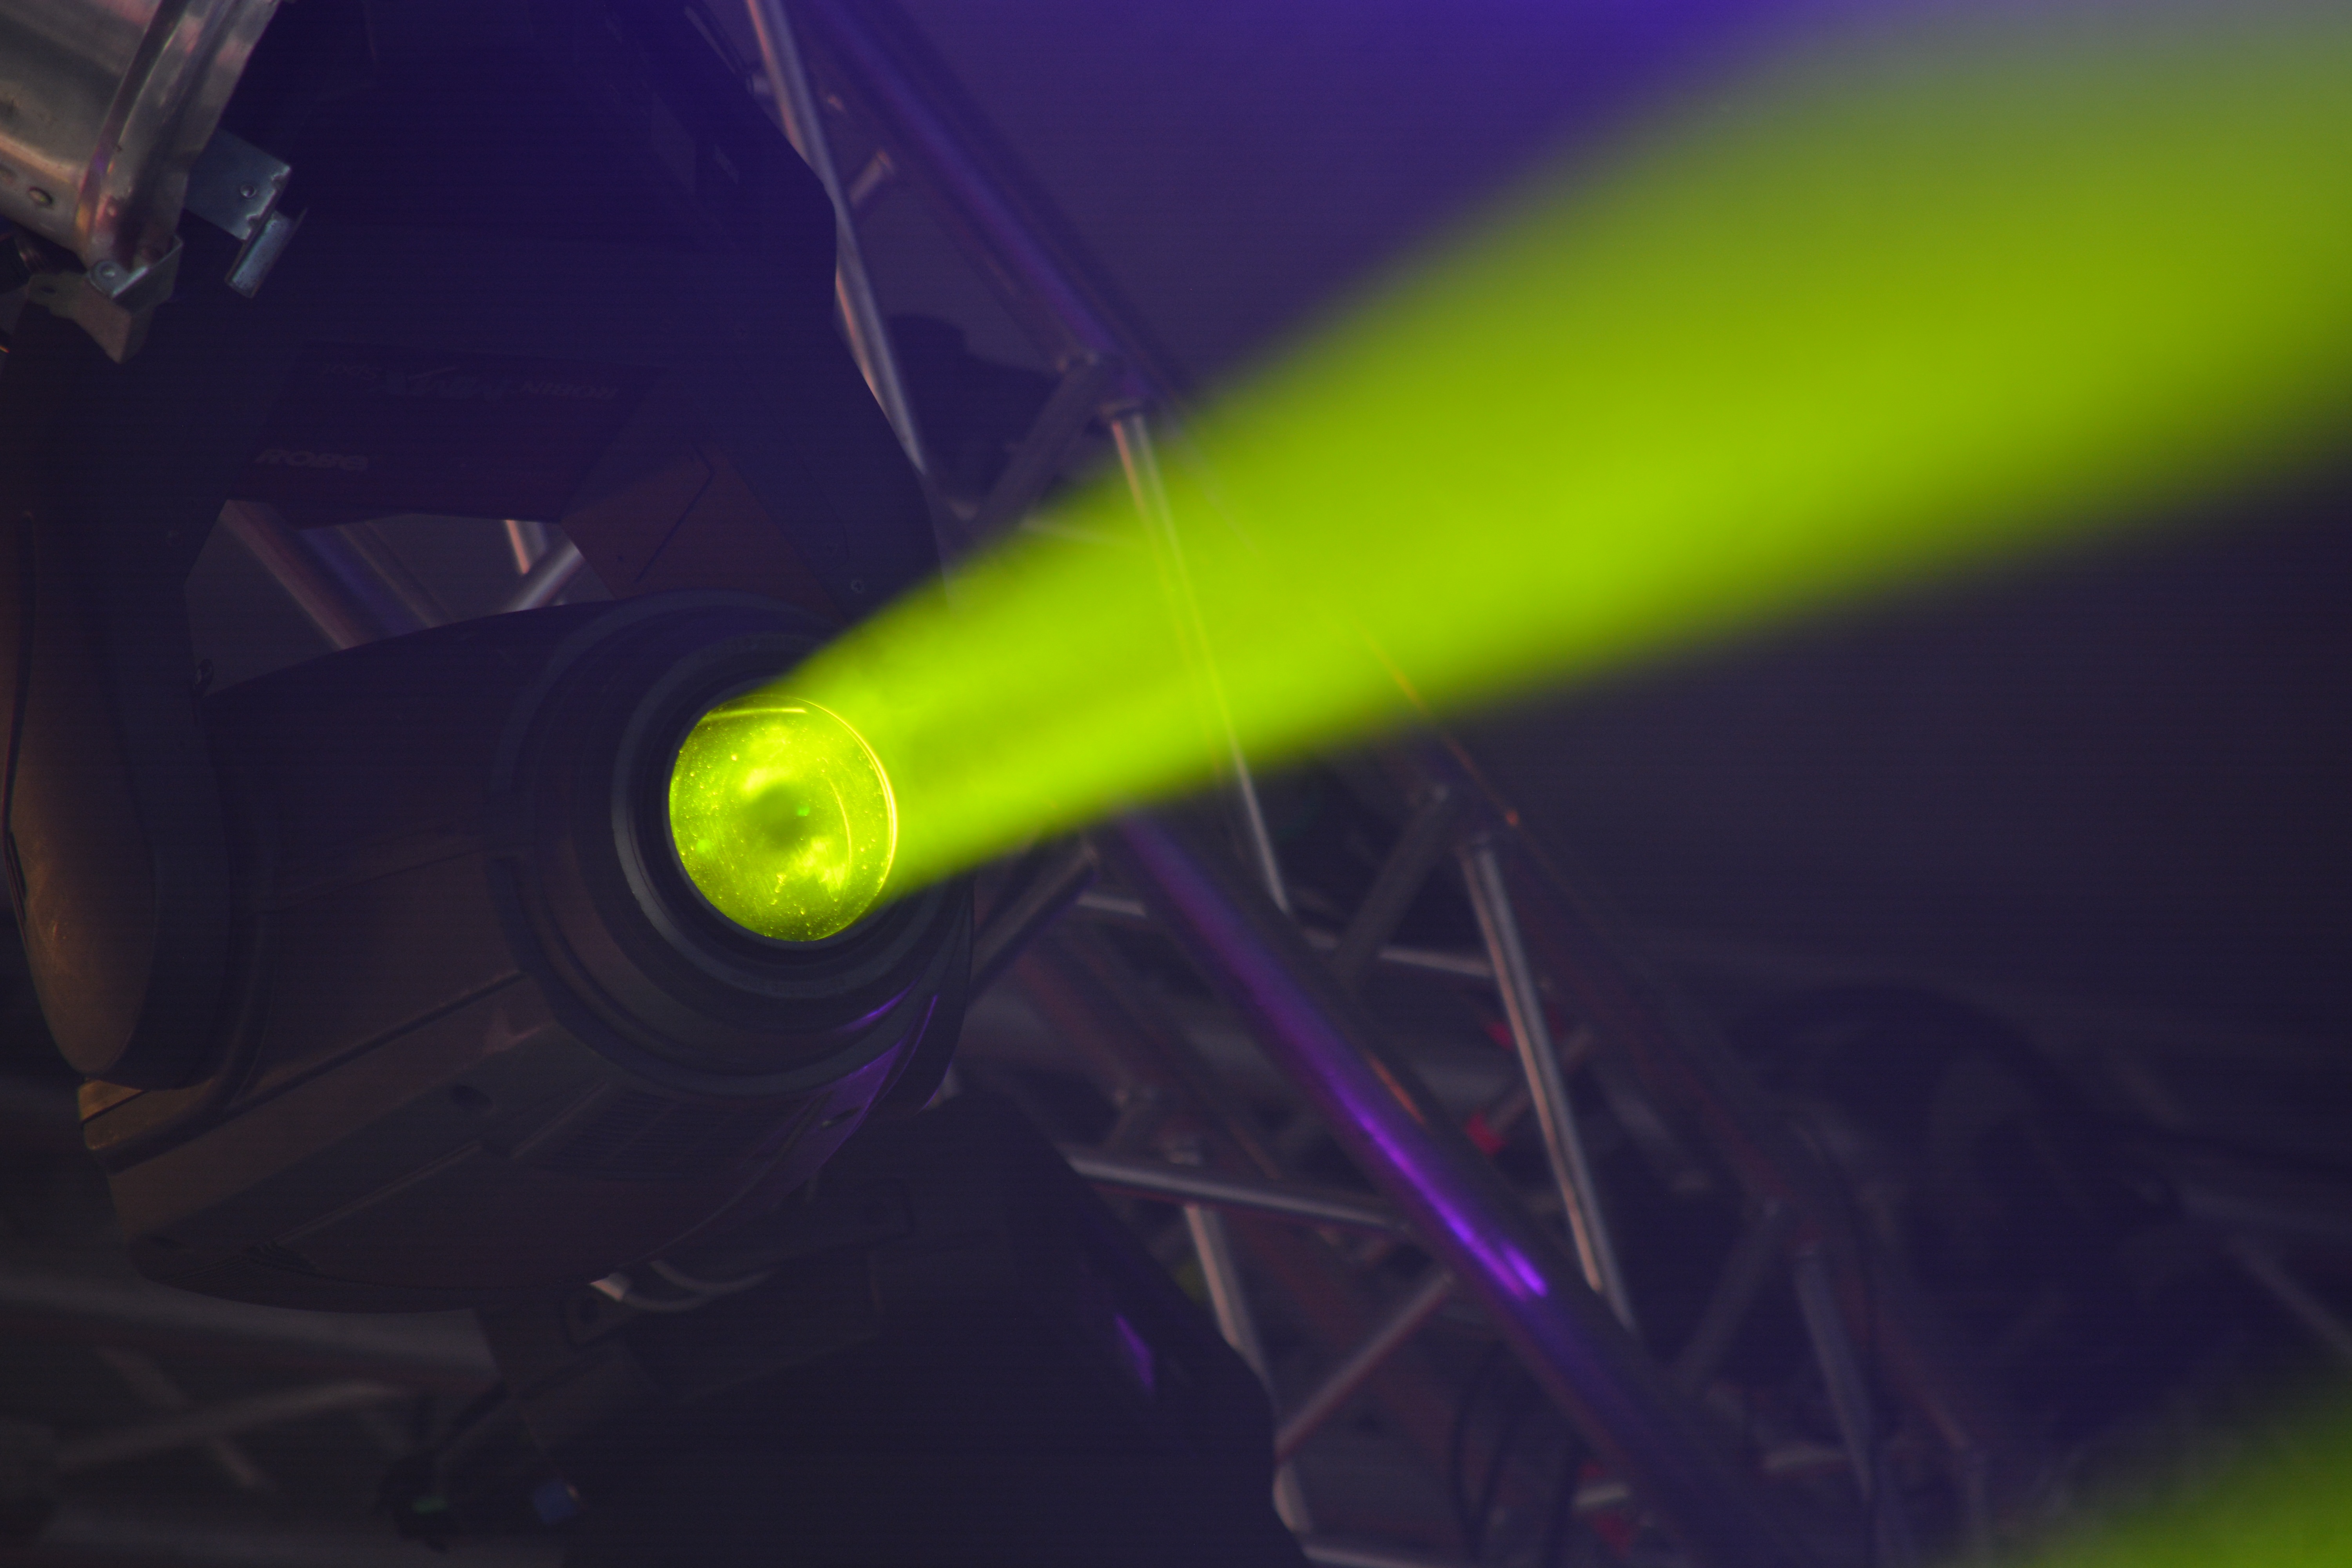
light, technology, sunlight, concert, green, color, darkness, yellow, laser, spotlight, neon, openair, hamburg, macro photography, live concert, lust for life, bramfeld, all wear yellow, atmosphere of earth